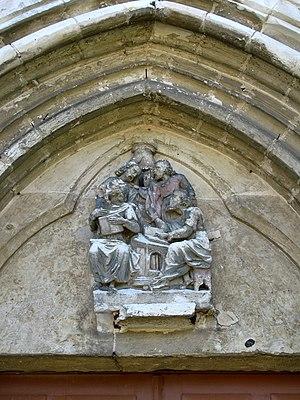
Camps-en-Amiénois est une commune française située dans le département de la Somme en région Hauts-de-France.